Bunnerong Power Station

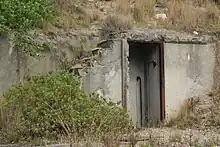
A ladder leading to an underground chamber

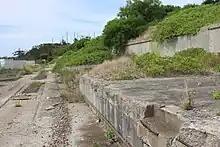
Former train line for the power plant

The Electricity Commission of New South Wales was formed in 1950, and assumed control of the generating assets of the Sydney County Council (which had taken over the Municipal Council of Sydney's power stations in 1936), including Bunnerong and Pyrmont in 1952.